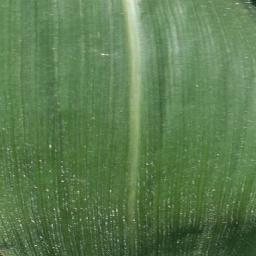
Label: Corn_(Maize)___Healthy